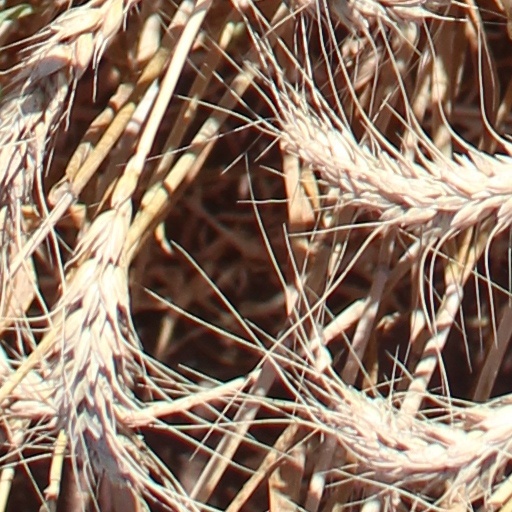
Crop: wheat